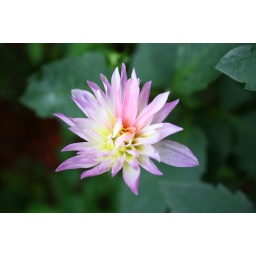
I love the combination of lavender, lemon and crimson and deep green in this photo